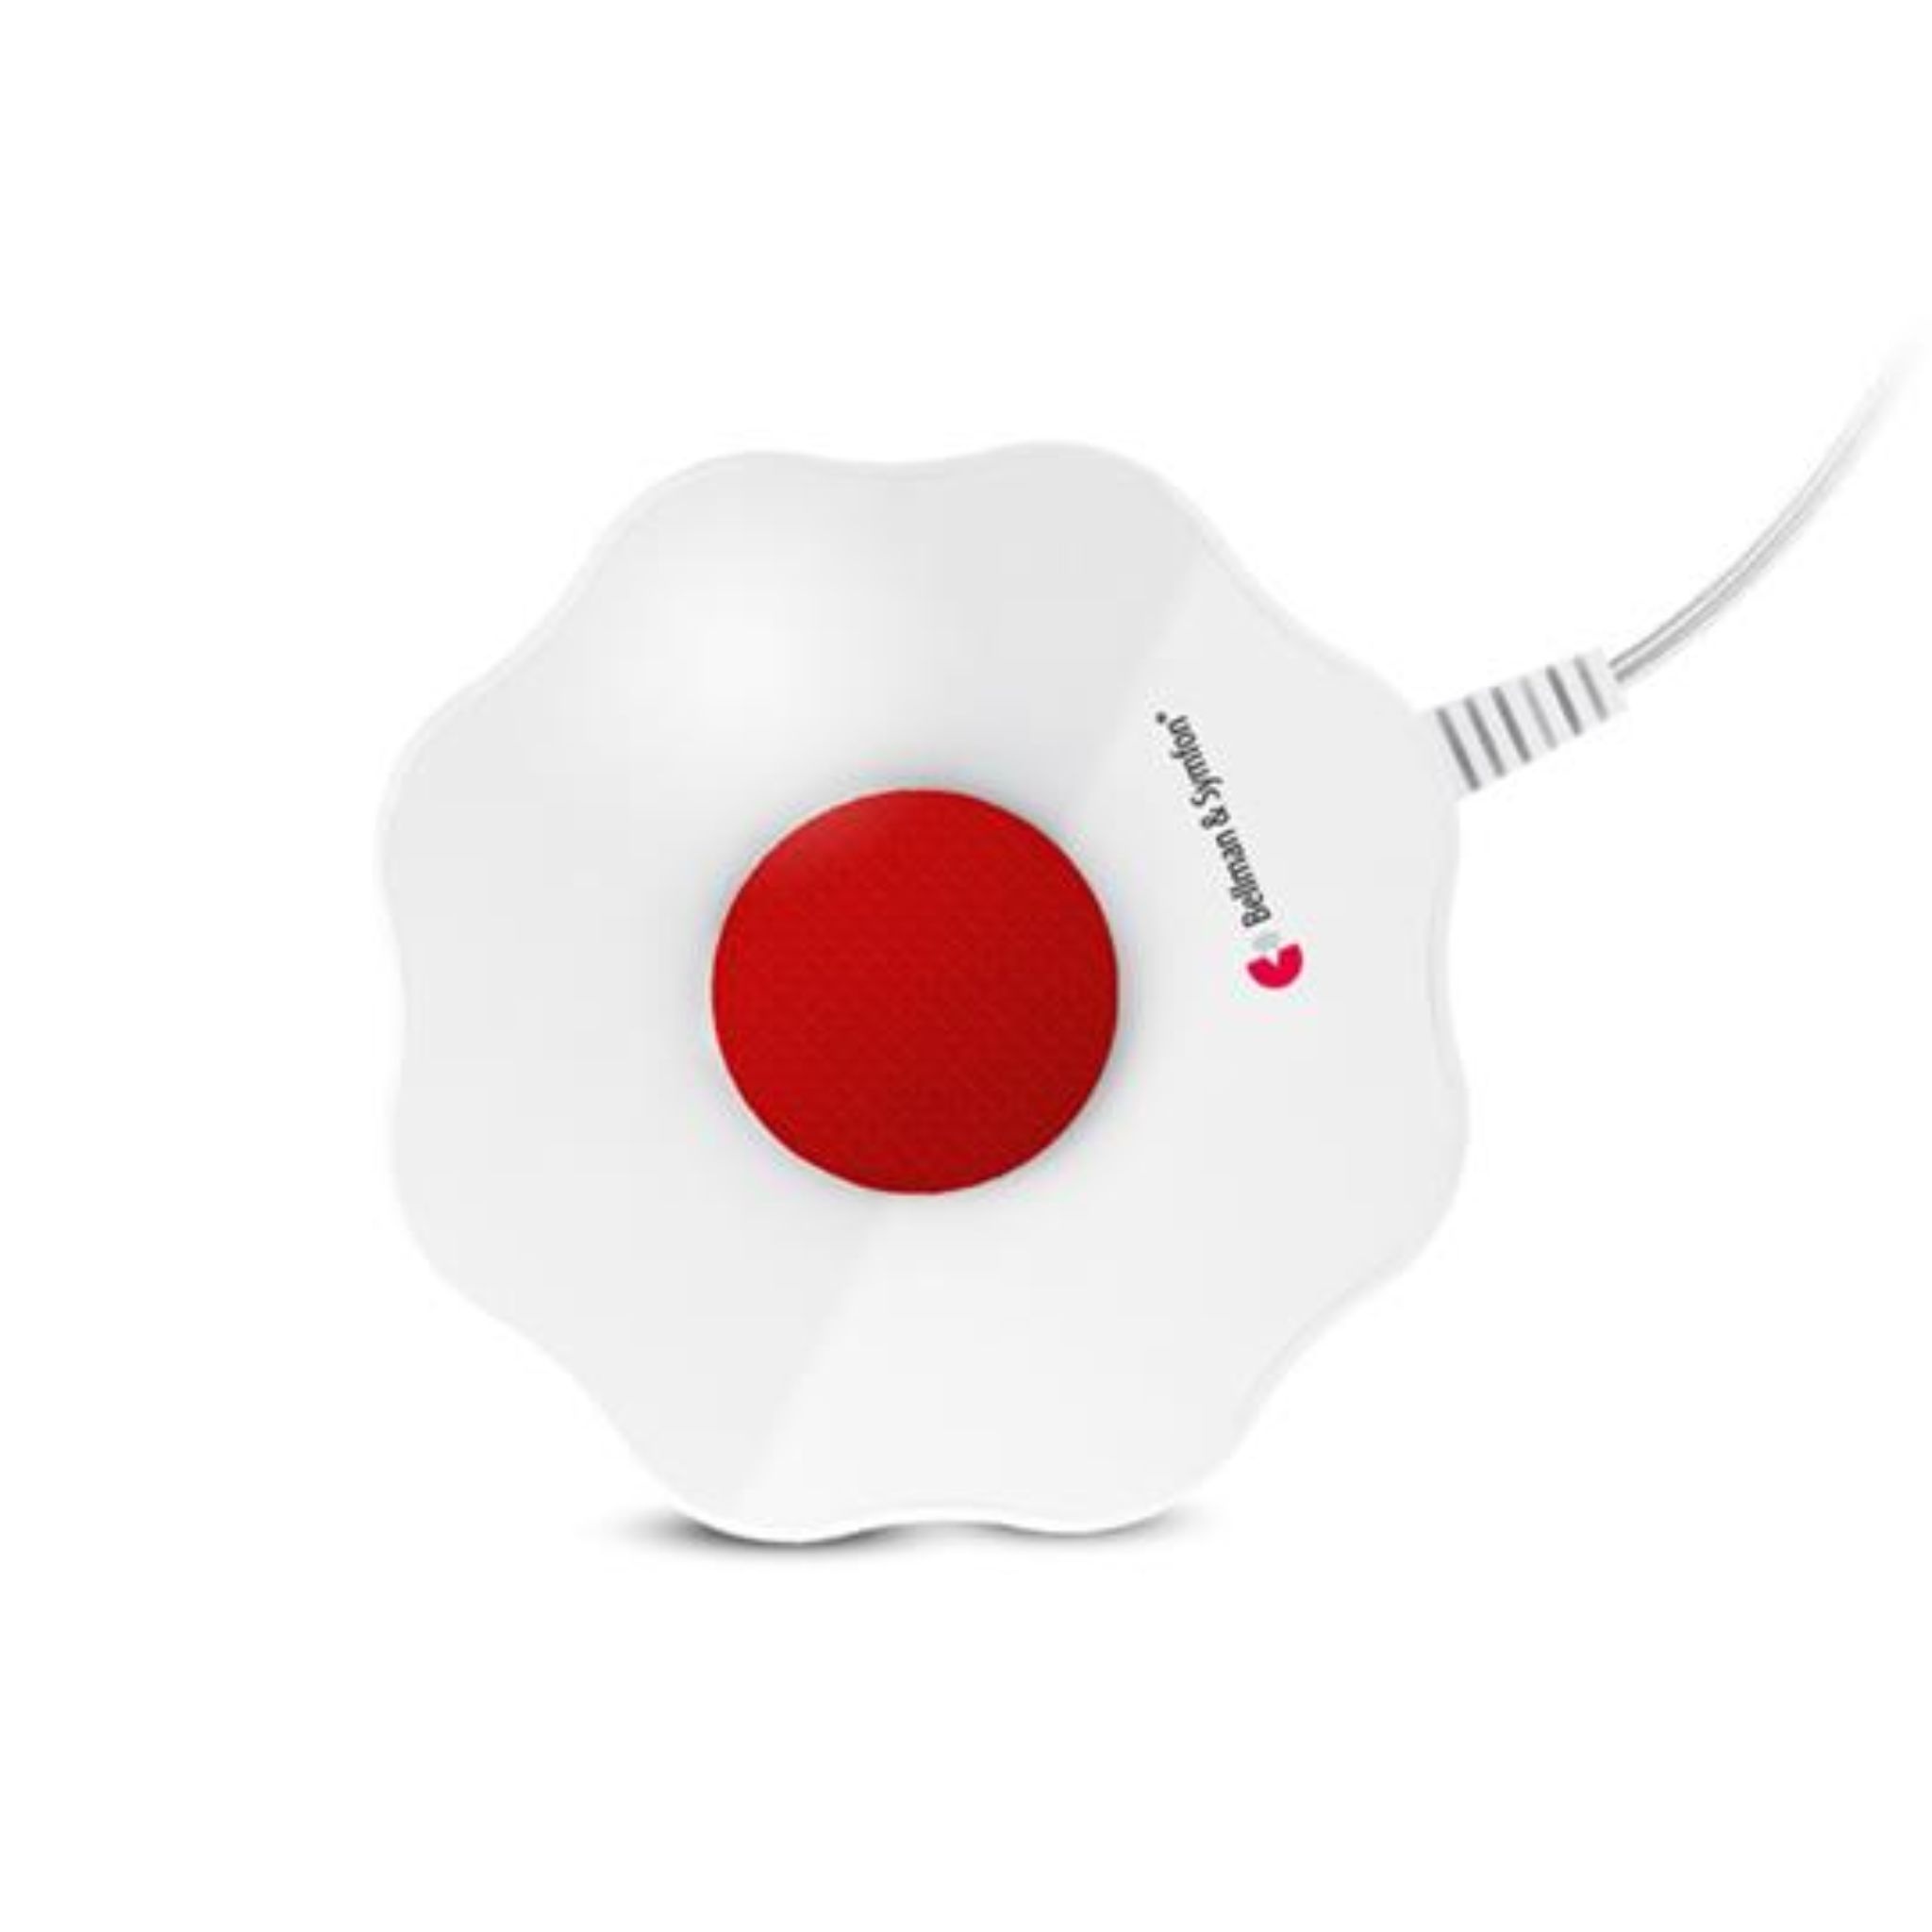
Bellman Bed Shaker BE1270
This bed shaker generates vibrations powerful enough to wake even heavy sleepers. Just place it under your mattress or pillow and connect it to one of the Visit receivers. Features Anti-slip surface stays in place when it vibrates Safe to use; operates at low voltage Compatible with all Bellman Visit alarm clocks and receivers Specs Cord length: 6.6ft Weight: 0.38lbs 2-year warranty Documentation Bellman Bed Shaker Product Specifications
Brand: Bellman & Symfon
Category: Home & Garden > Decor > Clock Parts